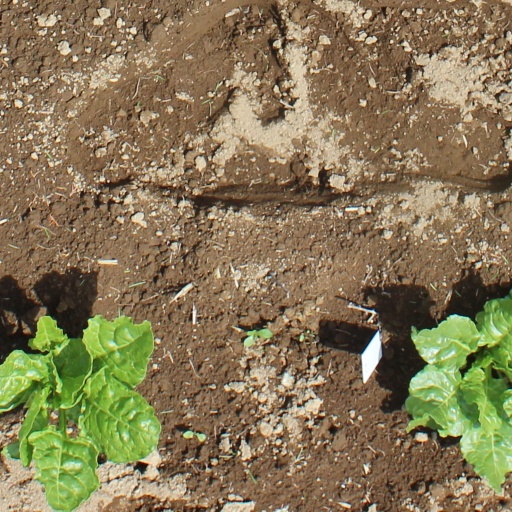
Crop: sugar beet